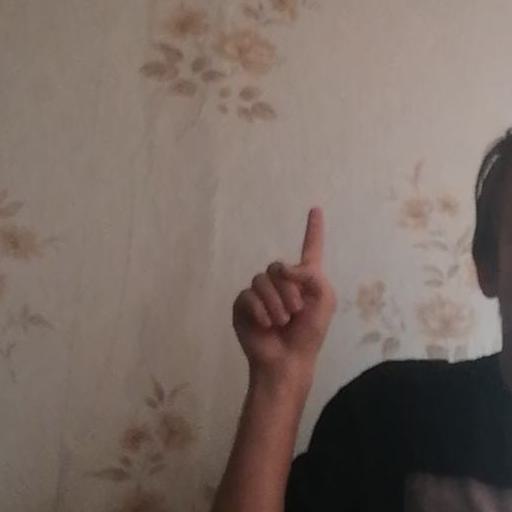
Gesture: one